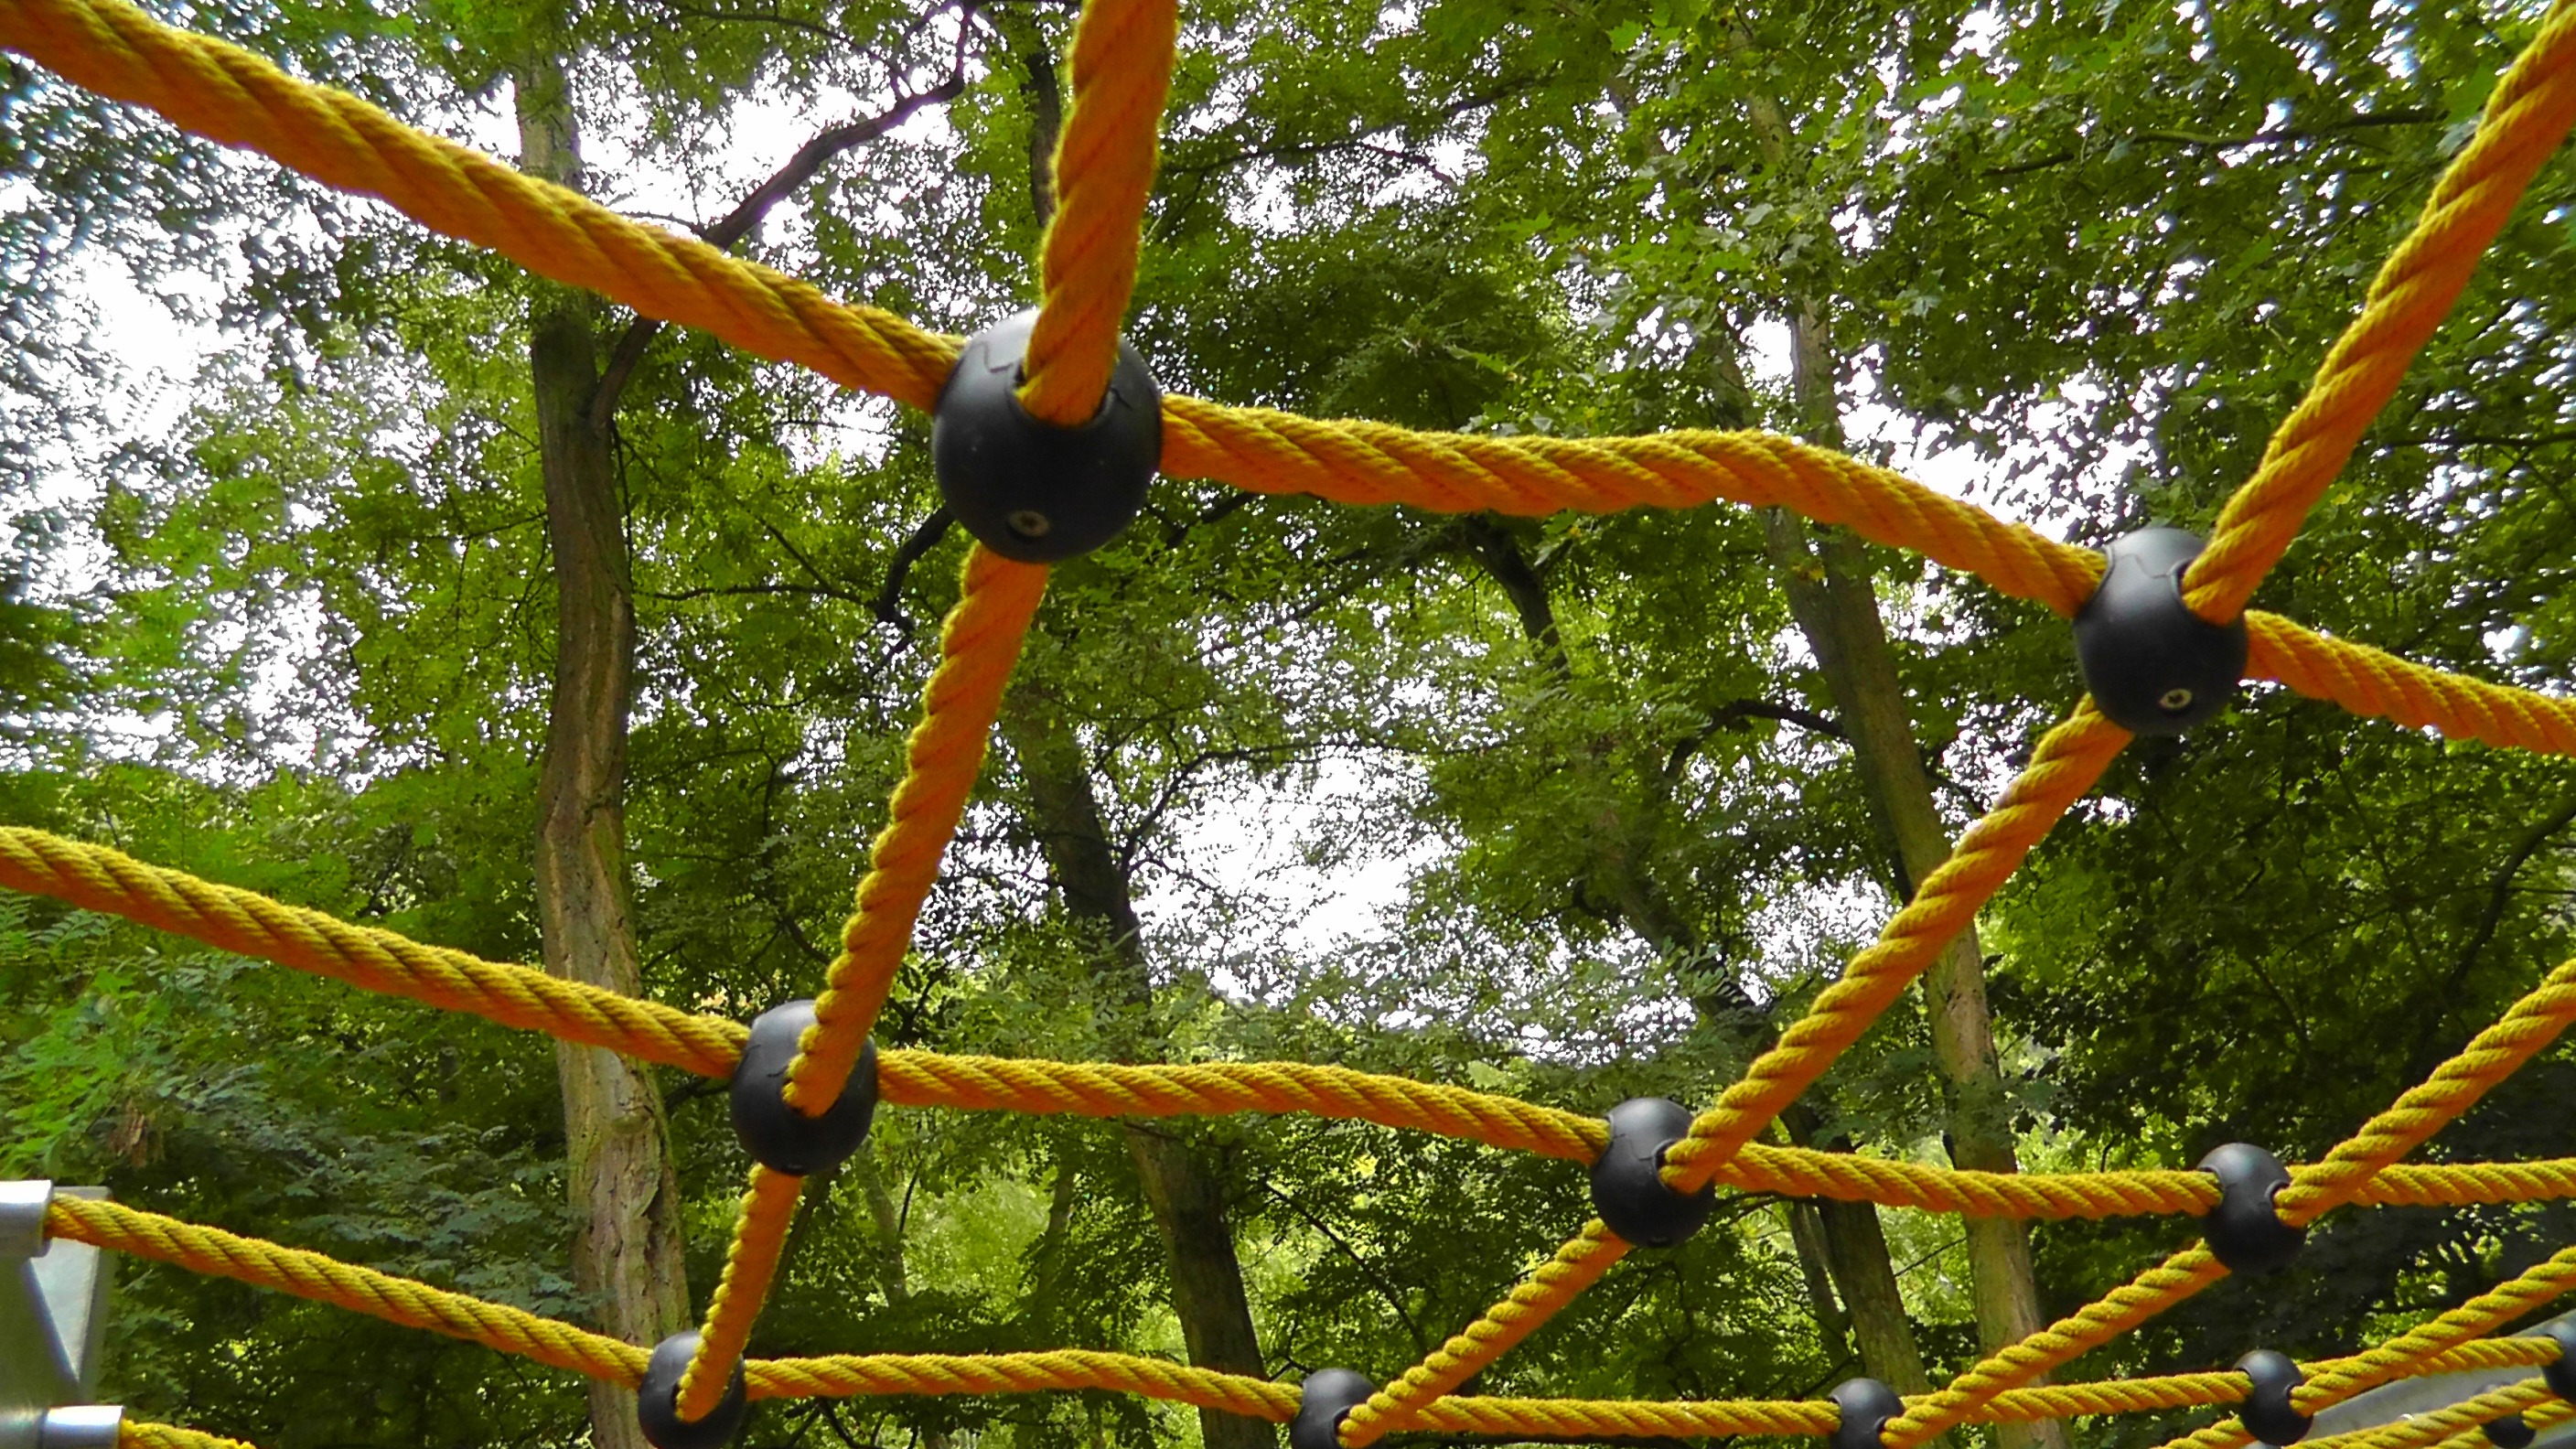
tree, forest, branch, rope, plant, play, leaf, flower, jungle, park, botany, flora, playground, rainforest, toys, network, gymnastics, children's playground, climbing net, woody plant